Pelangi Air

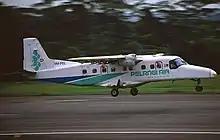
A Pelangi Air Dornier 228-202K (9M-PEL) landing at the Seletar Airport in Singapore, circa 1999.

Pelangi Air started services using De Havilland DHC-6 Twin Otter and Fairchild Dornier Do-228 aircraft. Pelangi Air leased 2 Fokker 50 from Malaysia Airlines during 1994 until 1997 before returning them back to Malaysia Airlines. The airline ordered the Dash 8-300, but cancelled the order before delivery in 1997, but one Dash 8 was already painted in Pelangi Air colours.